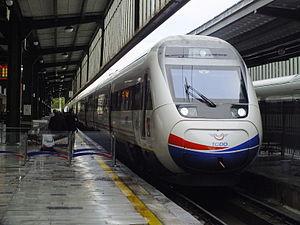
La liste qui suit est une liste de trains à grande vitesse limitée aux rames roulantes conventionnelles qui ont été, sont ou seront en service commercial sous peu.
Les TCDD HT65000 sont des rames automotrices électriques construites par Construcciones y auxiliar de ferrocarriles, constructeur espagnol, et exploitées par la Türkiye Cumhuriyeti Devlet Demiryolları, compagnie ferroviaire nationale de Turquie. Elles sont utilisées, avec les TCDD HT80000, pour assurer le service Yüksek Hızlı Tren.